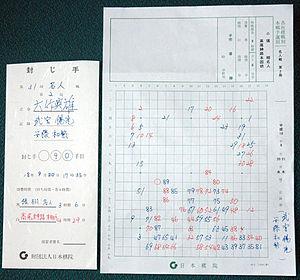
Le terme kifu, du chinois : 棋谱 ; pinyin : qípǔ, désigne en japonais le diagramme d'une partie, en particulier au go et au shogi.
Le go est un jeu de société originaire de Chine. Il oppose deux adversaires qui placent à tour de rôle des pierres, respectivement noires et blanches, sur les intersections d'un tablier quadrillé appelé goban. Le but est de contrôler le plan de jeu en y construisant des « territoires ». Les pierres encerclées deviennent des « prisonniers », le gagnant étant le joueur ayant totalisé le plus de territoires et de prisonniers.